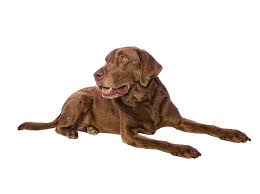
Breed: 215-n000075-Chesapeake_Bay_retriever